Makram Ebeid

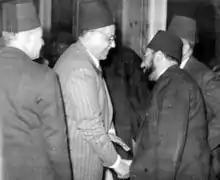
Ebeid with Hassan al-Banna

Ebeid had a cordial relationship with Hassan al-Banna, founder of the Muslim Brotherhood. He was one of two men allowed to attend the latter's funeral along with his father in February 1949, as being a government figure, meanwhile any other man would be arrested.